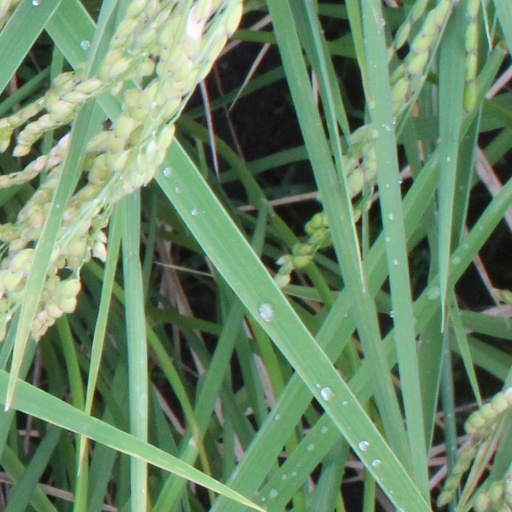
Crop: rice